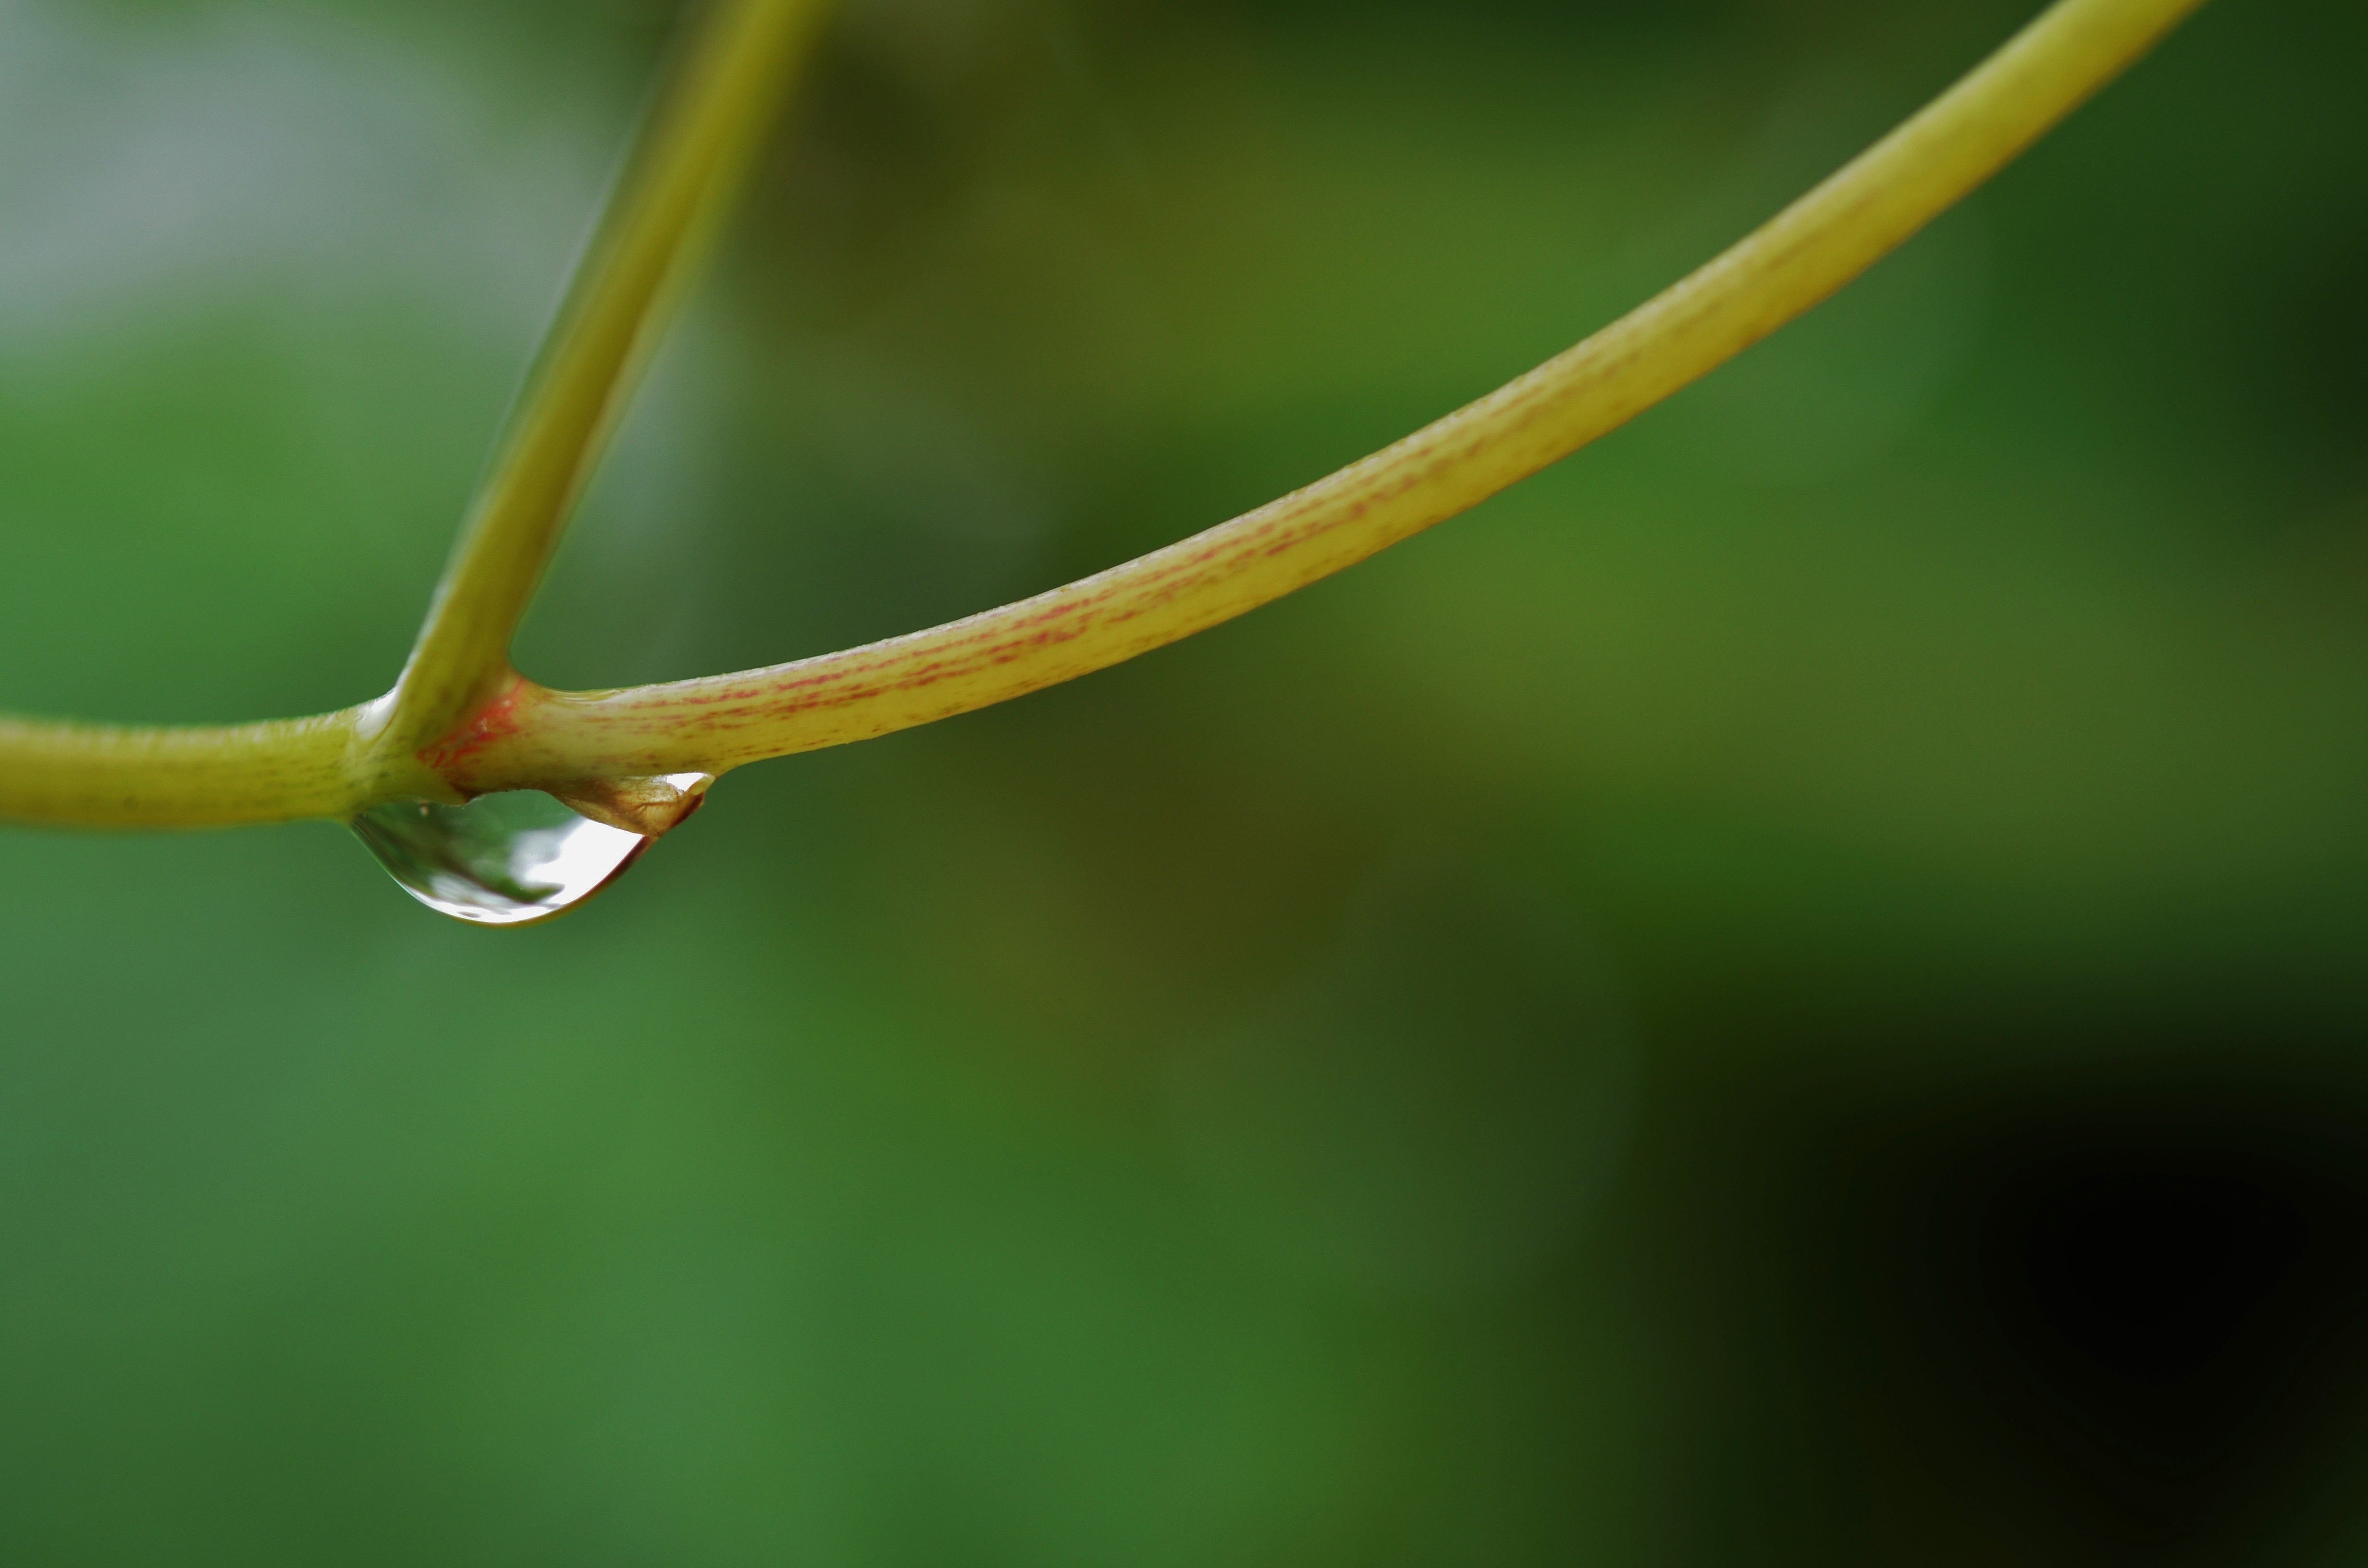
water, nature, grass, branch, droplet, drop, dew, plant, photography, rain, leaf, flower, raindrop, wet, green, macro, flora, fauna, close up, transparent, bud, moisture, macro photography, plant stem